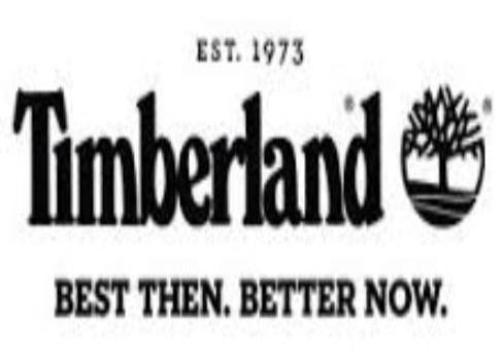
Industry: Clothes